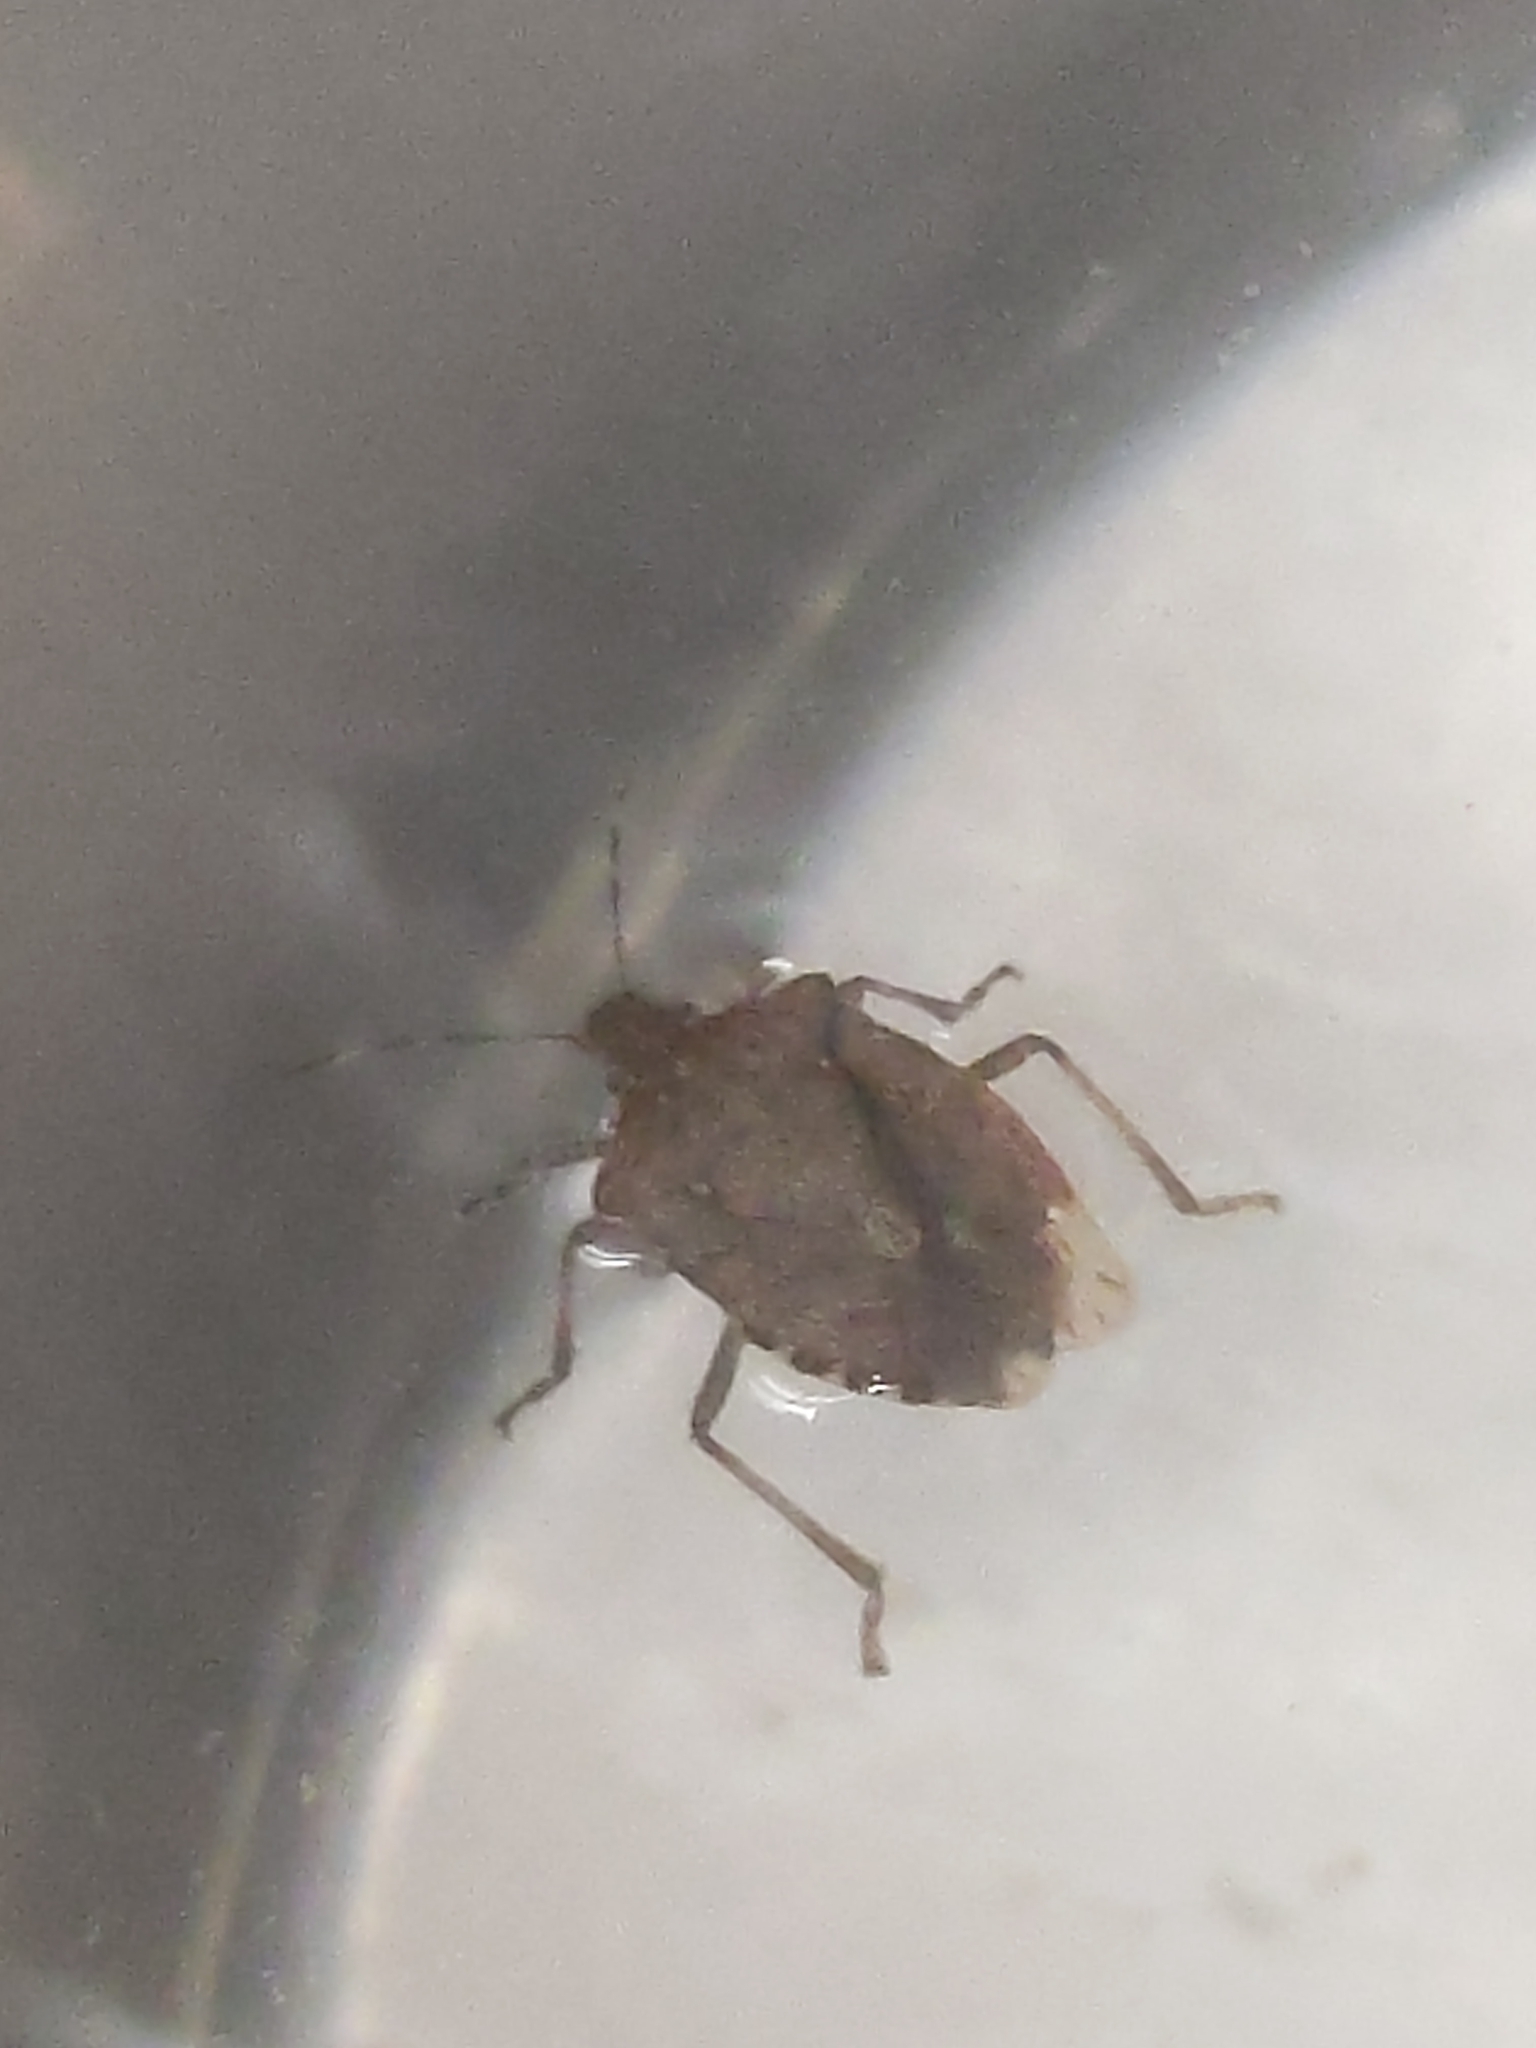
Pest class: stink_bug